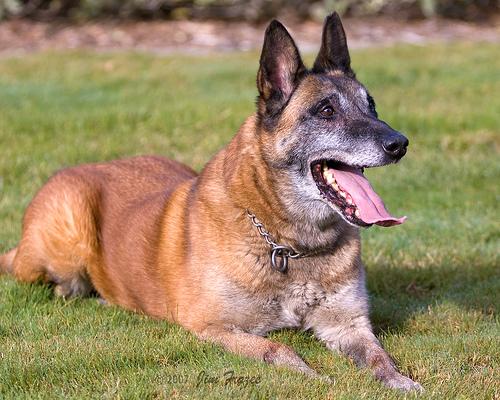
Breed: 233-n000071-malinois